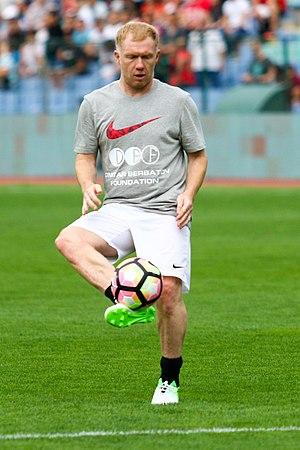
Paul Aaron Scholes, né le 16 novembre 1974 à Salford, est un footballeur international anglais qui évolue au poste de milieu de terrain entre 1994 et 2013.